Cabinet of Barack Obama

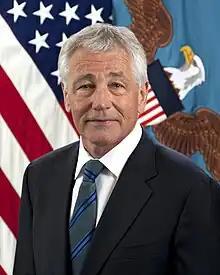
Chuck Hagel

On January 10, 2013, Jacob Lew, then the President's Chief of Staff was nominated as the replacement for retiring Treasury Secretary Geithner, to serve in President Obama's second term. Lew's nomination was confirmed by the full Senate on Wednesday, February 27, 2013, by a vote of 71 to 26. At the White House on the next day (Thursday, February 28), Vice President Joe Biden swore in Lew as the 76th Secretary of the Treasury.